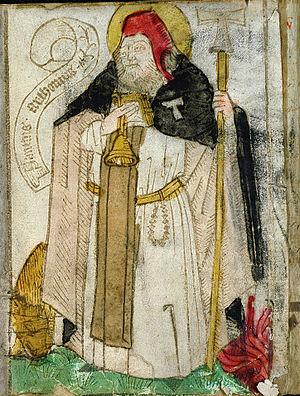
L'ordre hospitalier de Saint-Antoine ou Antonins regroupe les frères de l'ordre religieux hospitalier des chanoines réguliers de Saint-Antoine-en-Viennois qui fonctionna de 1089 à 1803.